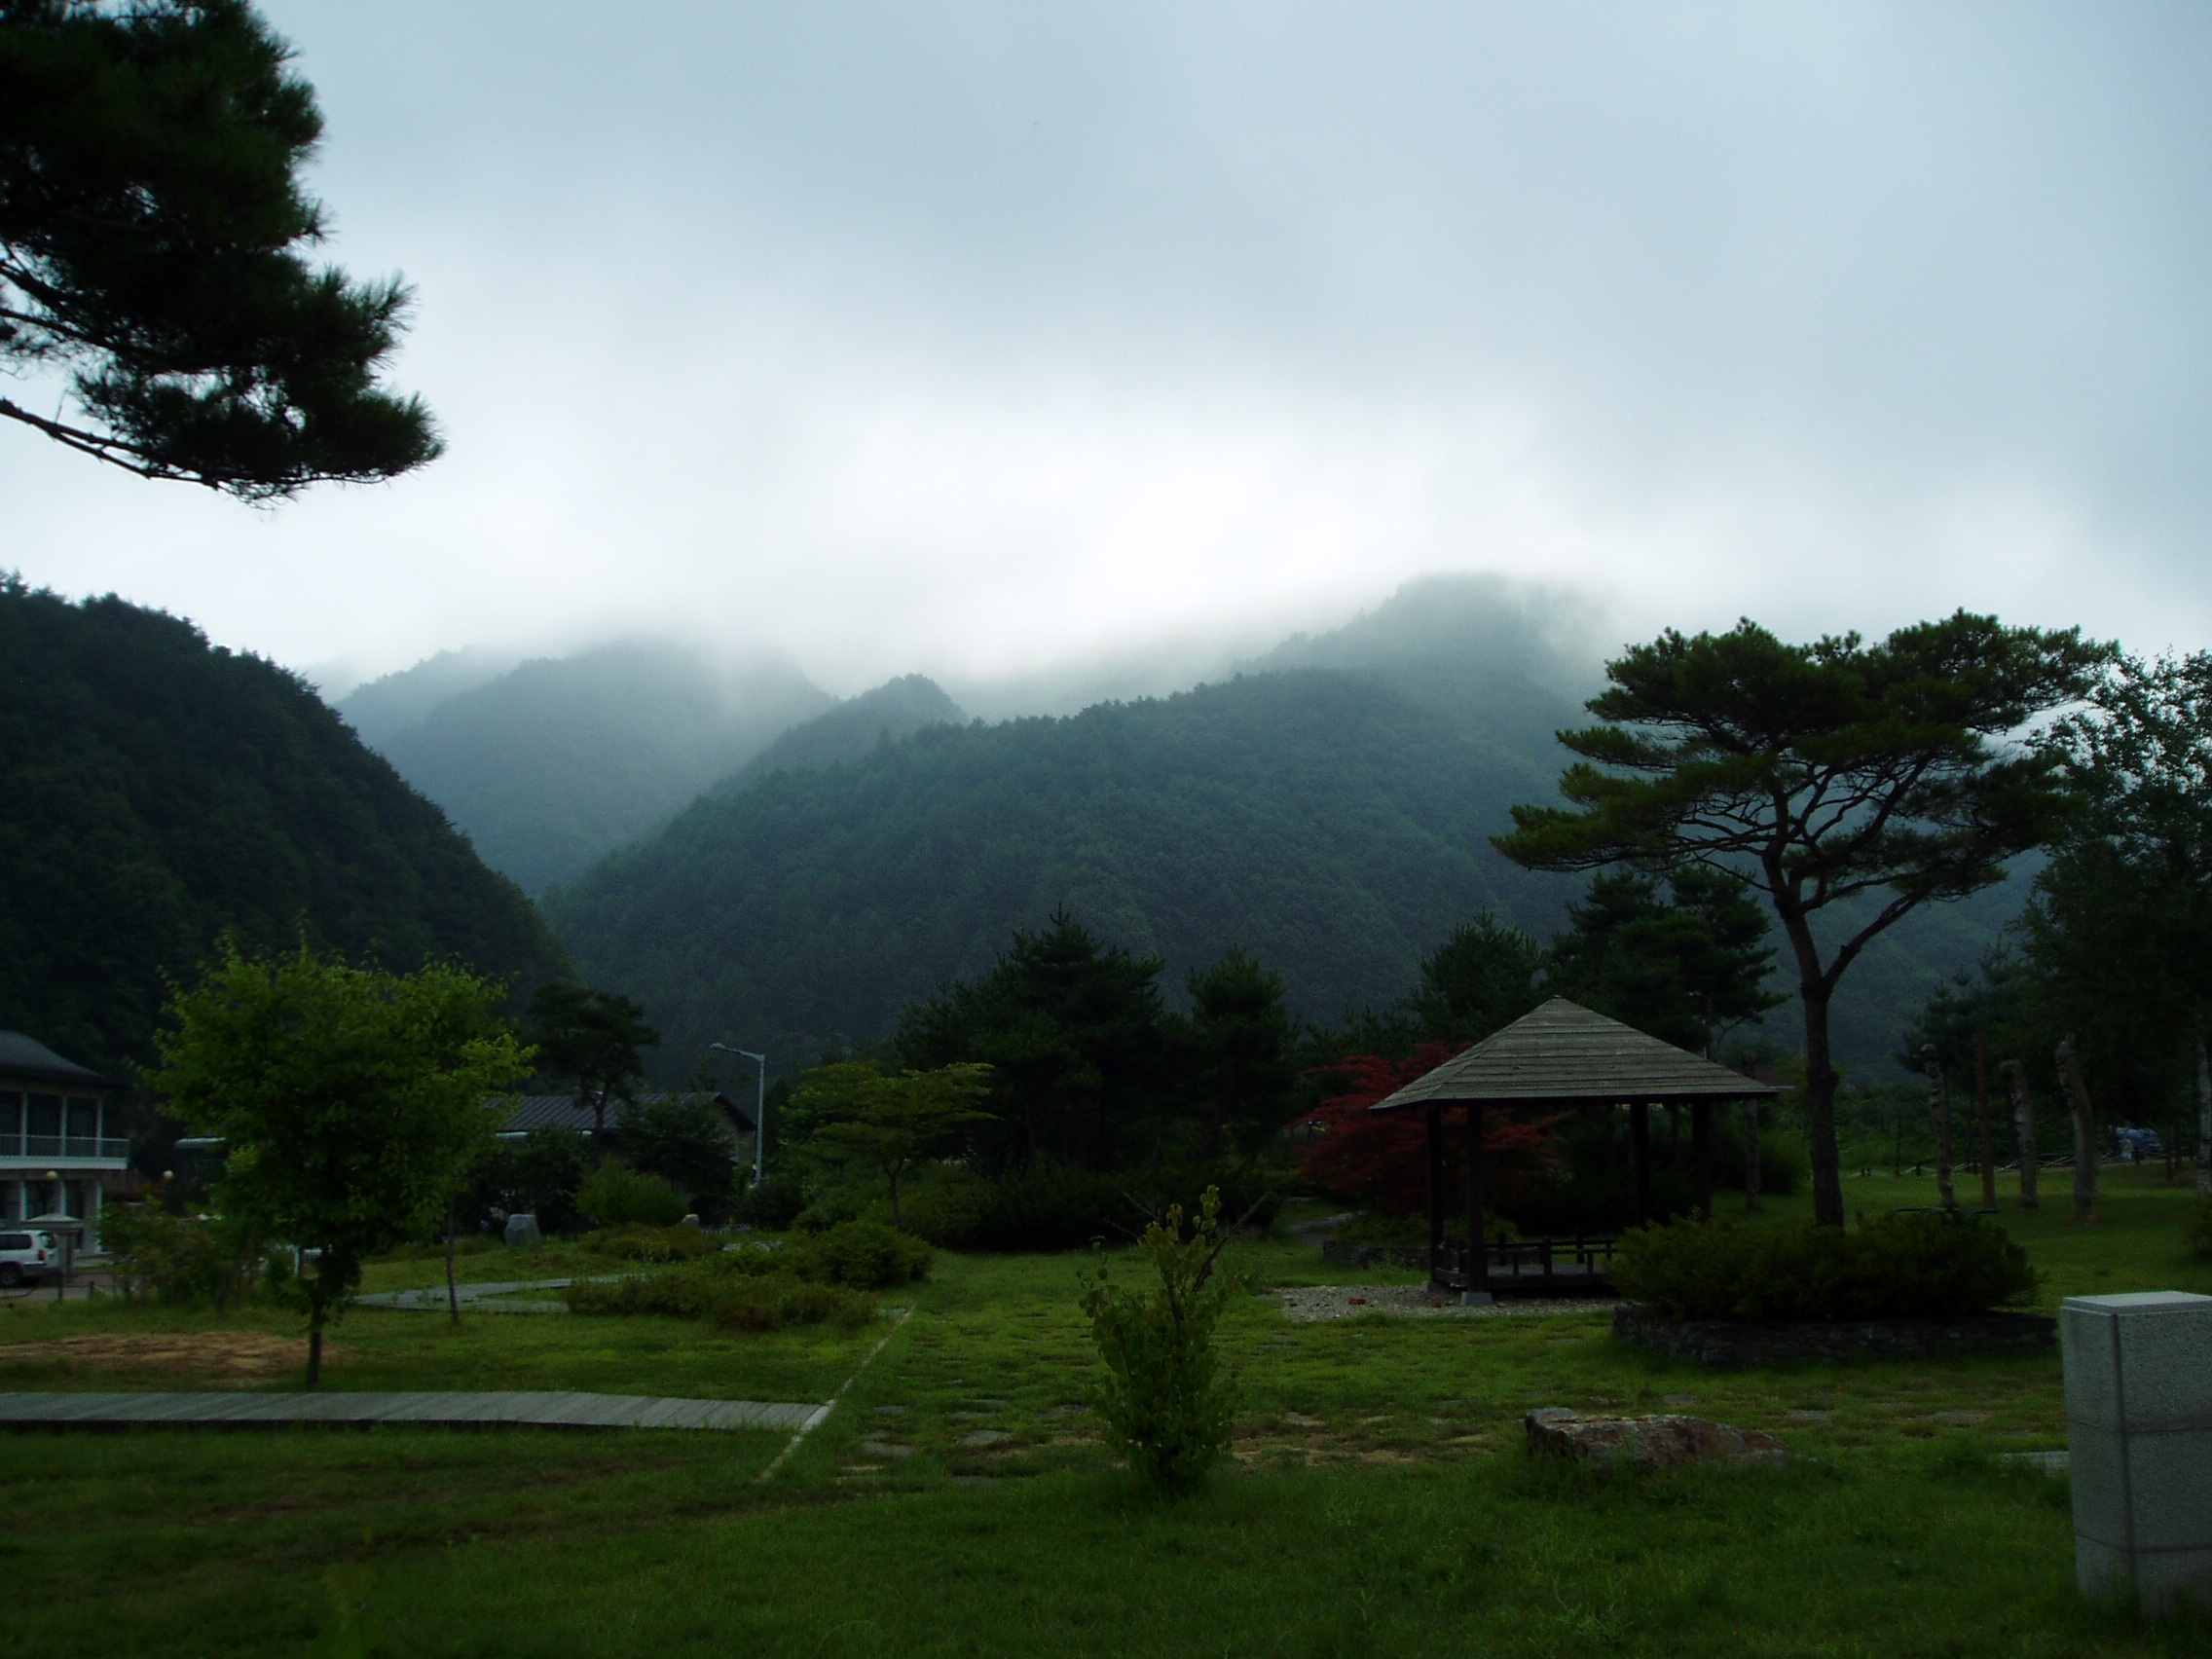
landscape, tree, nature, mountain, cloud, meadow, morning, hill, lake, valley, mountain range, travel, scenery, tourism, highland, alps, peaks, choice, rural area, republic of korea, gangwon do, geographical feature, atmospheric phenomenon, mountainous landforms